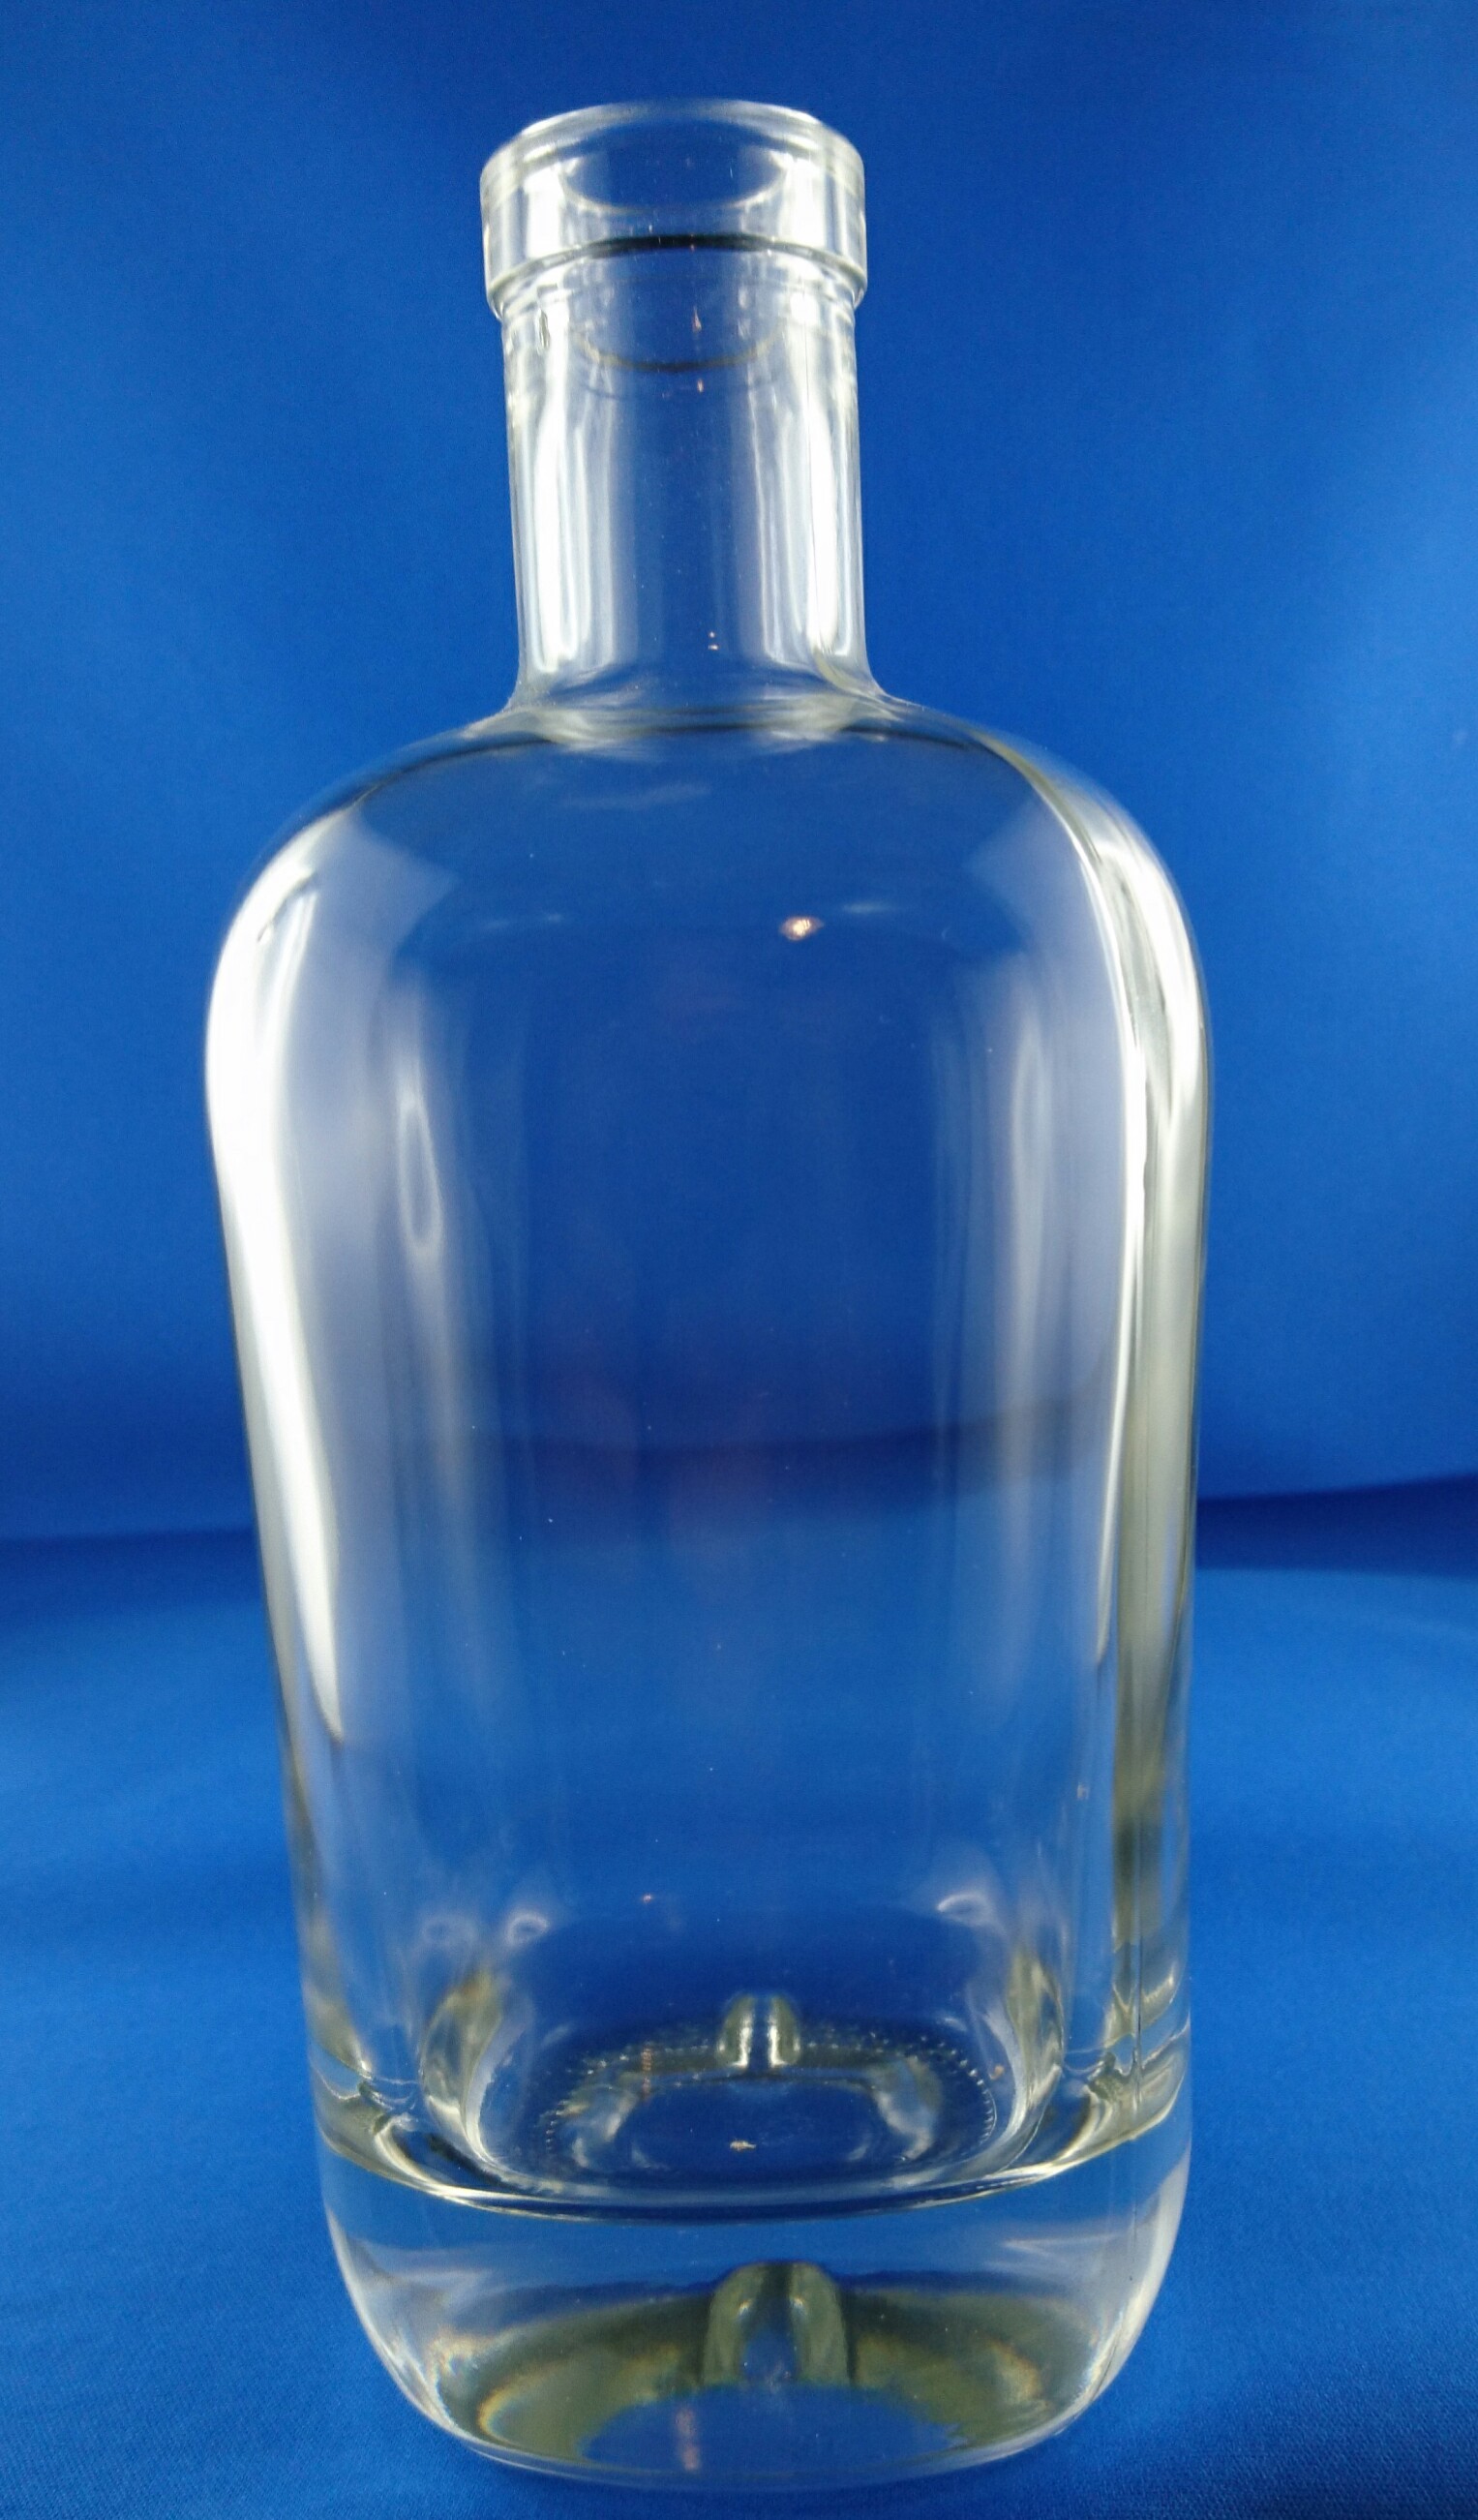
Label: glass